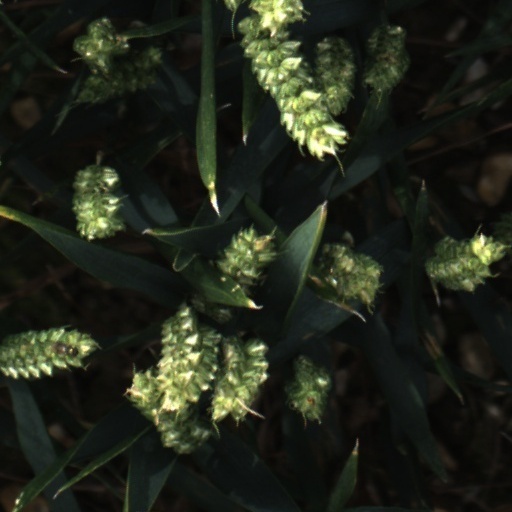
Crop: wheat